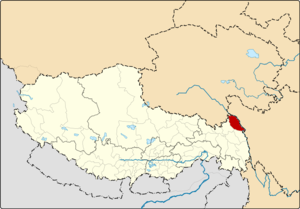
Le xian de Jomda est un district administratif de la région autonome du Tibet en Chine. Il est placé sous la juridiction de la préfecture de Qamdo.